BtoB (band)

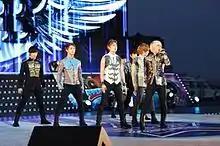
BtoB at the Expo 2012 Yeosu in June 2012

On September 12, the group released their second EP, "Press Play" along with its title track "Wow", which was composed by hit maker Kim Do-hoon. On October 18, the group started promoting the follow-up single "Lover Boy" on "M Countdown". A music video for the song was released on October 22 which consisted of a montage of the promotional events the group undertook throughout the year.